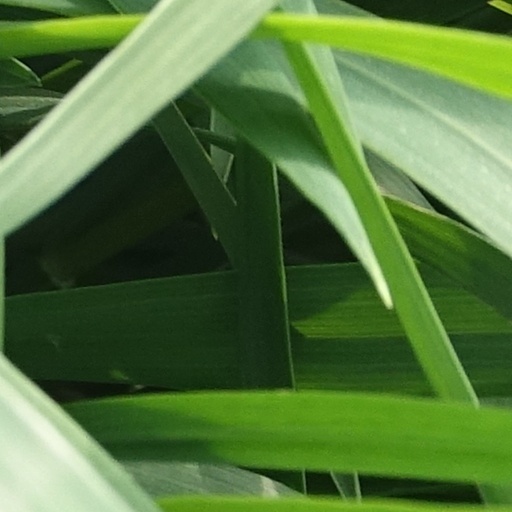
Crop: wheat